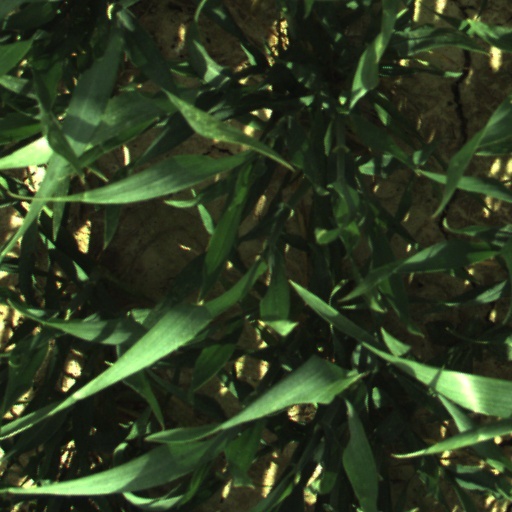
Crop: wheat